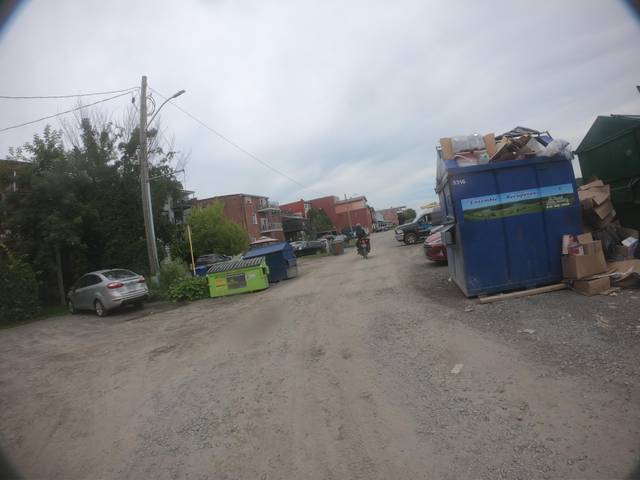
Region: Canada
Coordinates: 45.266, -72.155